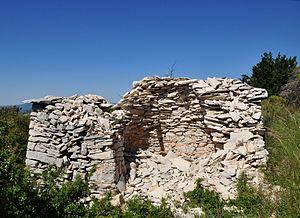
Cabanon pointu, de plan carré, en ruines entre l'Hospitalet et Lardiers (Alpes-de-Haute-Provence)
Un cabanon pointu est une cabane en pierre sèche à base circulaire ou carrée et à toit conique ou parfois pyramidal que l'on rencontre dans une zone allant de Forcalquier et Mane dans les Alpes-de-Haute-Provence à Apt dans le Vaucluse. Le nom a été popularisé par des cartes postales du début du XXᵉ siècle. Un « cabanon pointu » servait, selon le cas, d'abri champêtre, de remise à outils, de grangette, d'écurie, de bergerie au petit peuple des campagnes et des bourgs dans la deuxième moitié du XVIIIᵉ siècle et au XIXᵉ siècle.